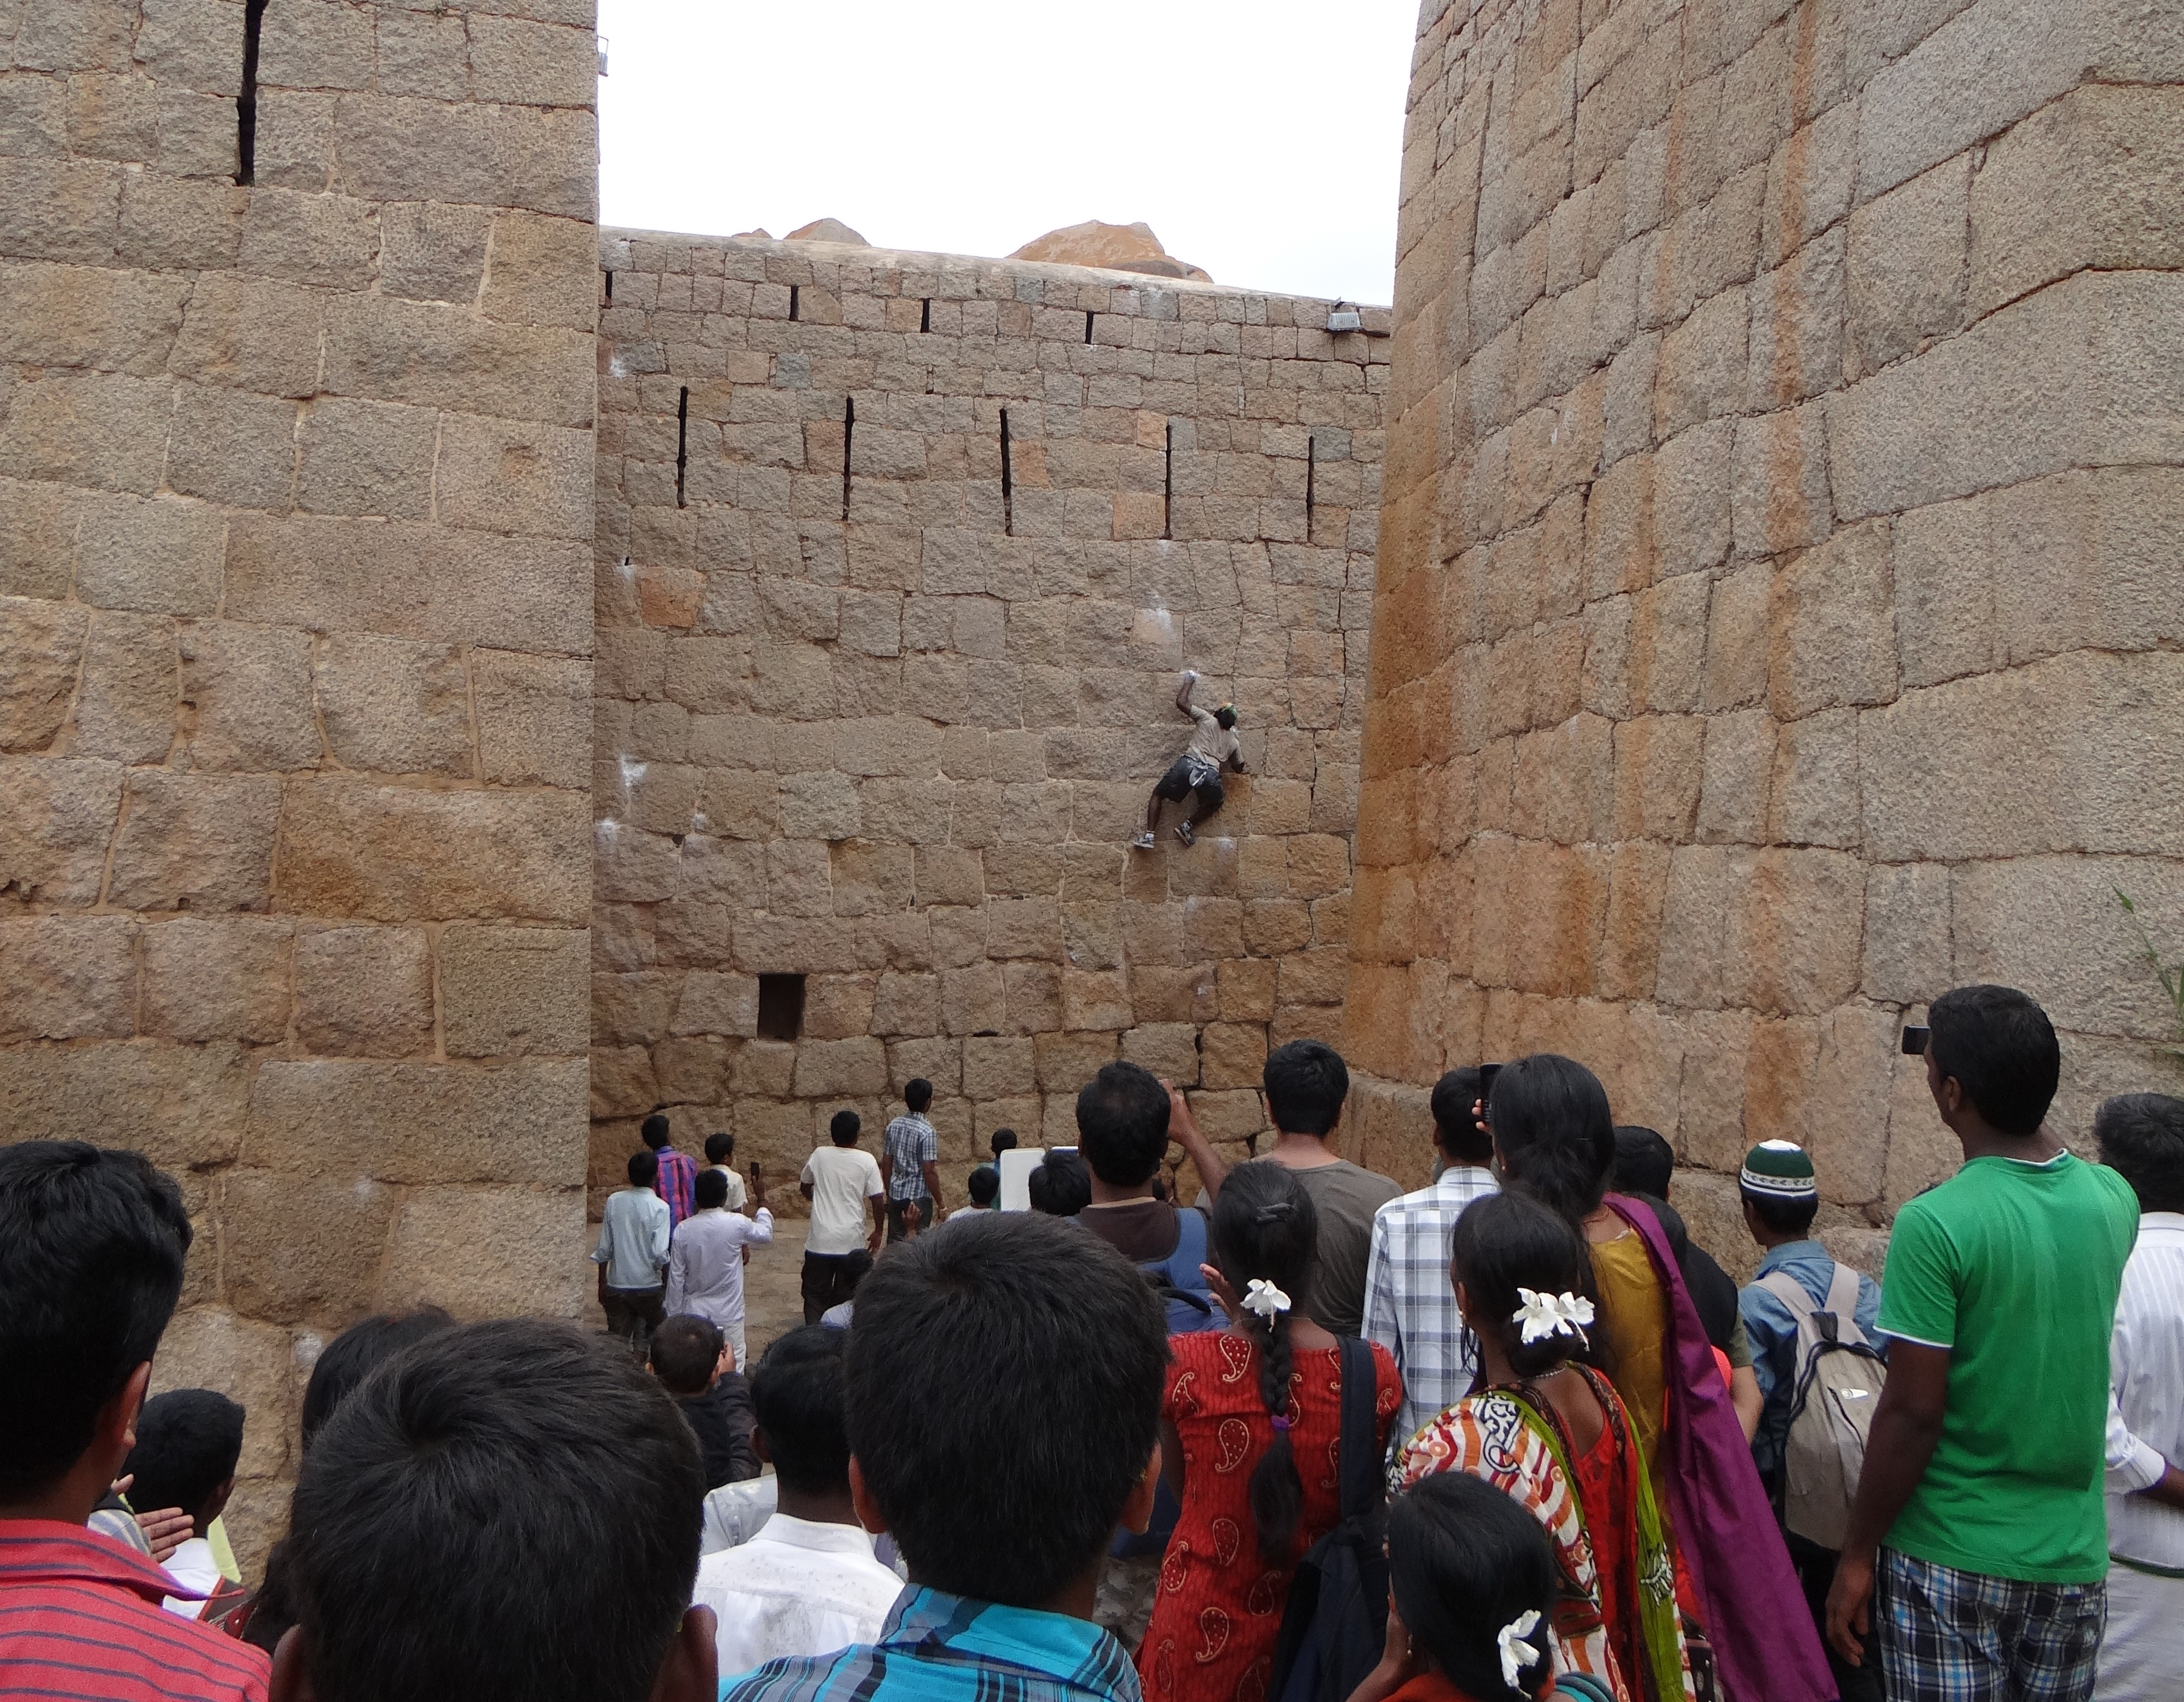
climbing, rock climbing, climber, tourism, place of worship, temple, fort, india, karnataka, spiderman, tours, ancient history, chitradurga, jyothi rai, vertical wall climbing